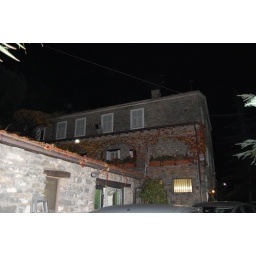
This is the restaurant - one kitchen in the small building on the left, and another in the bigger building